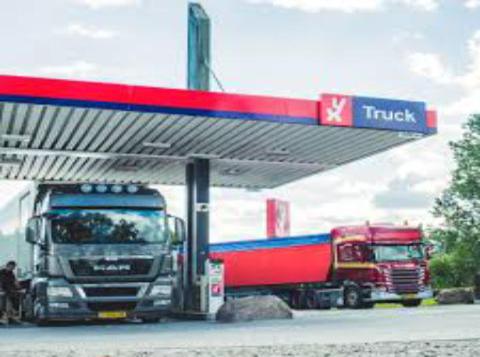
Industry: Others